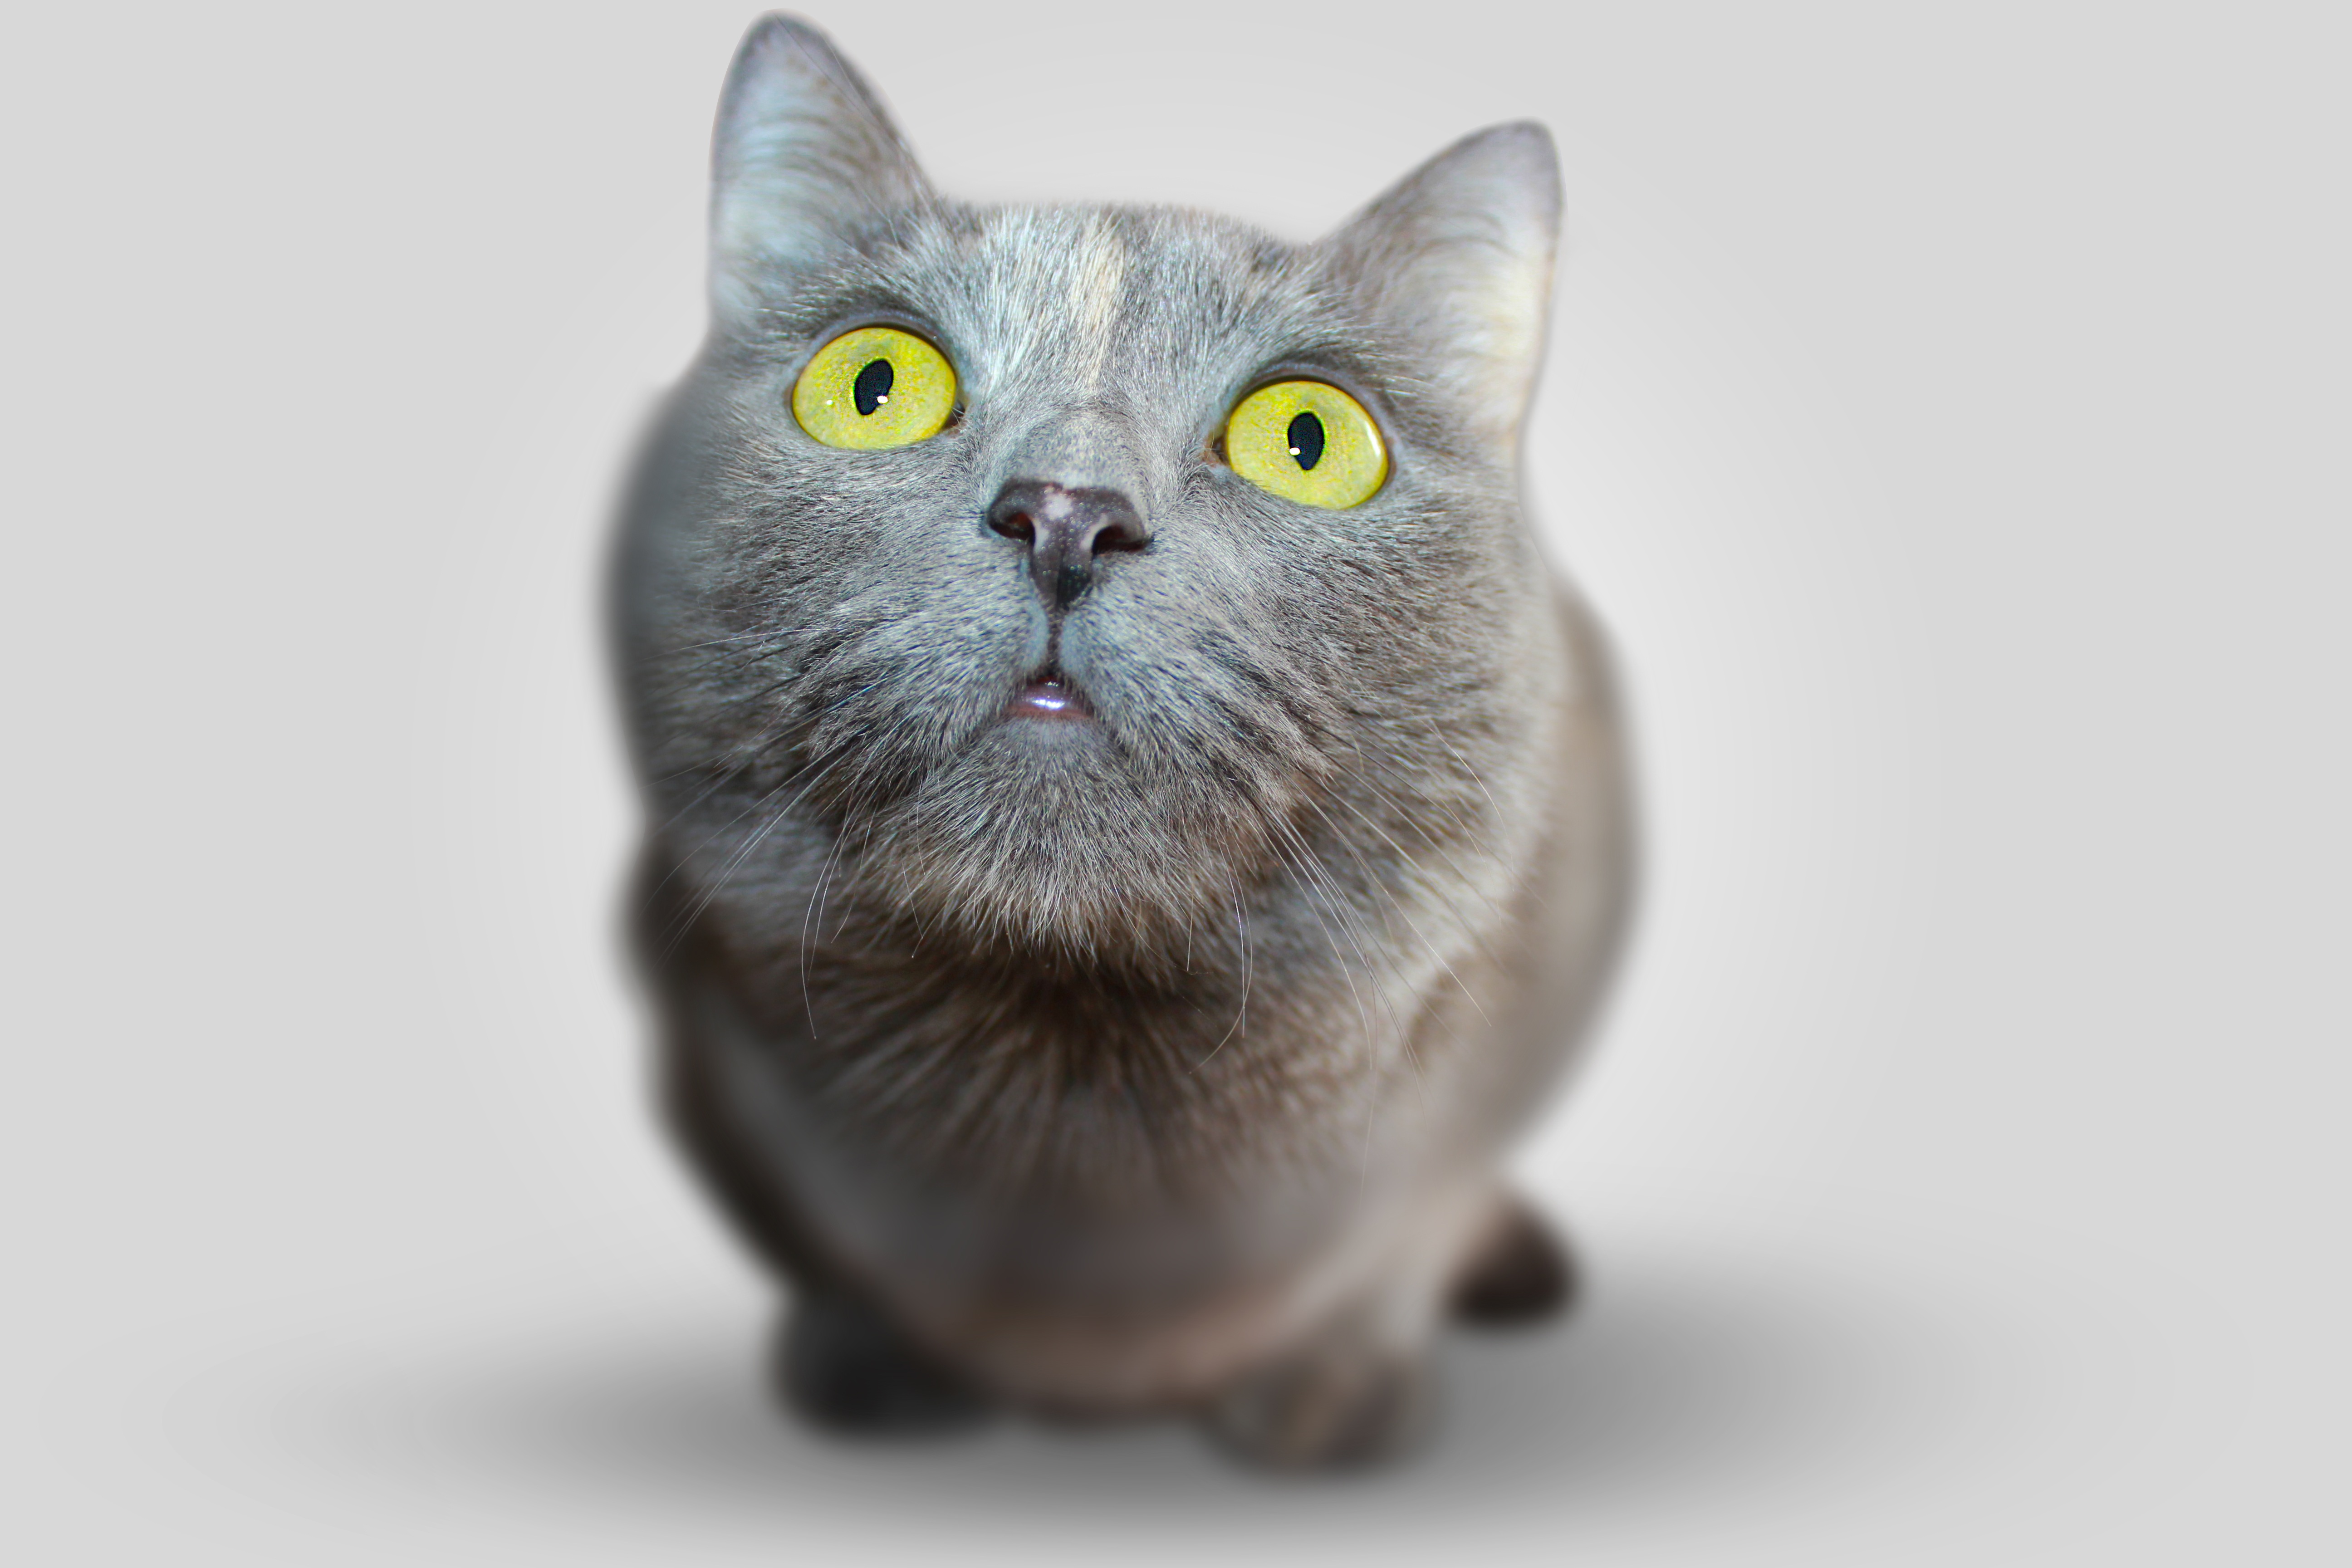
animal, cute, isolated, looking, pet, fur, portrait, kitten, cat, mammal, gray, close up, eyes, whiskers, grey, kitty, vertebrate, domestic, adorable, burmese, veterinary, purebred, british shorthair, small to medium sized cats, cat like mammal, domestic short haired cat